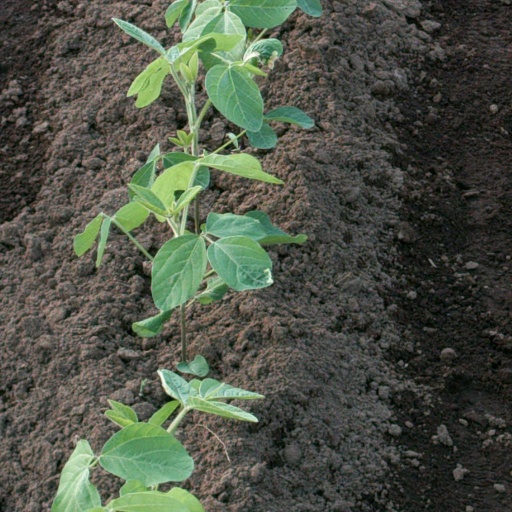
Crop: soybean